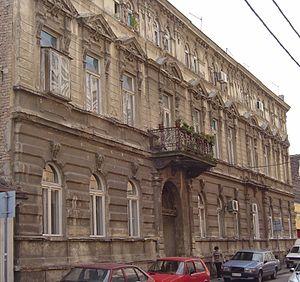
Zemun est une municipalité de Serbie située sur le territoire de la Ville de Belgrade. Elle fait partie des 10 municipalités urbaines de la ville de Belgrade proprement dite. Au recensement de 2011, Zemun intra muros comptait 151 811 habitants et la municipalité dont elle est le centre 166 292.
La rue Svetosavska est située à Belgrade, la capitale de la Serbie, dans la municipalité urbaine de Zemun.
L'architecture de Belgrade présente des constructions très variées, du quartier de Zemun, qui, longtemps sous domination autrichienne, offre l'aspect typique d'une ville d'Europe centrale, jusqu'à l'architecture la plus moderniste, telle qu'on peut la trouver à Novi Beograd. Si la forteresse de Belgrade abrite les édifices les plus anciens de la capitale, en raison des nombreuses destructions que la ville a connues, les bâtiments les plus anciens du centre remontent pour la plupart au XIXᵉ siècle et au XXᵉ siècle.